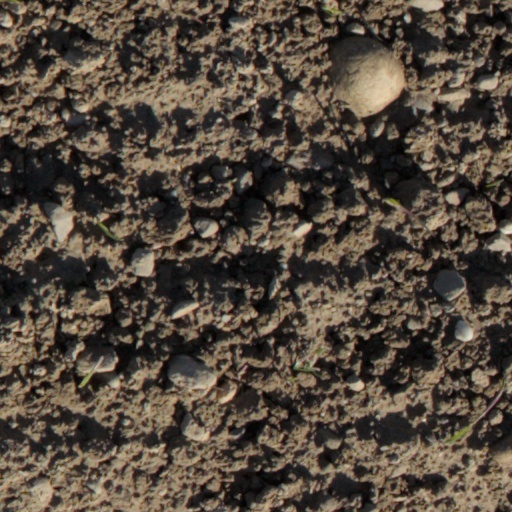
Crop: wheat